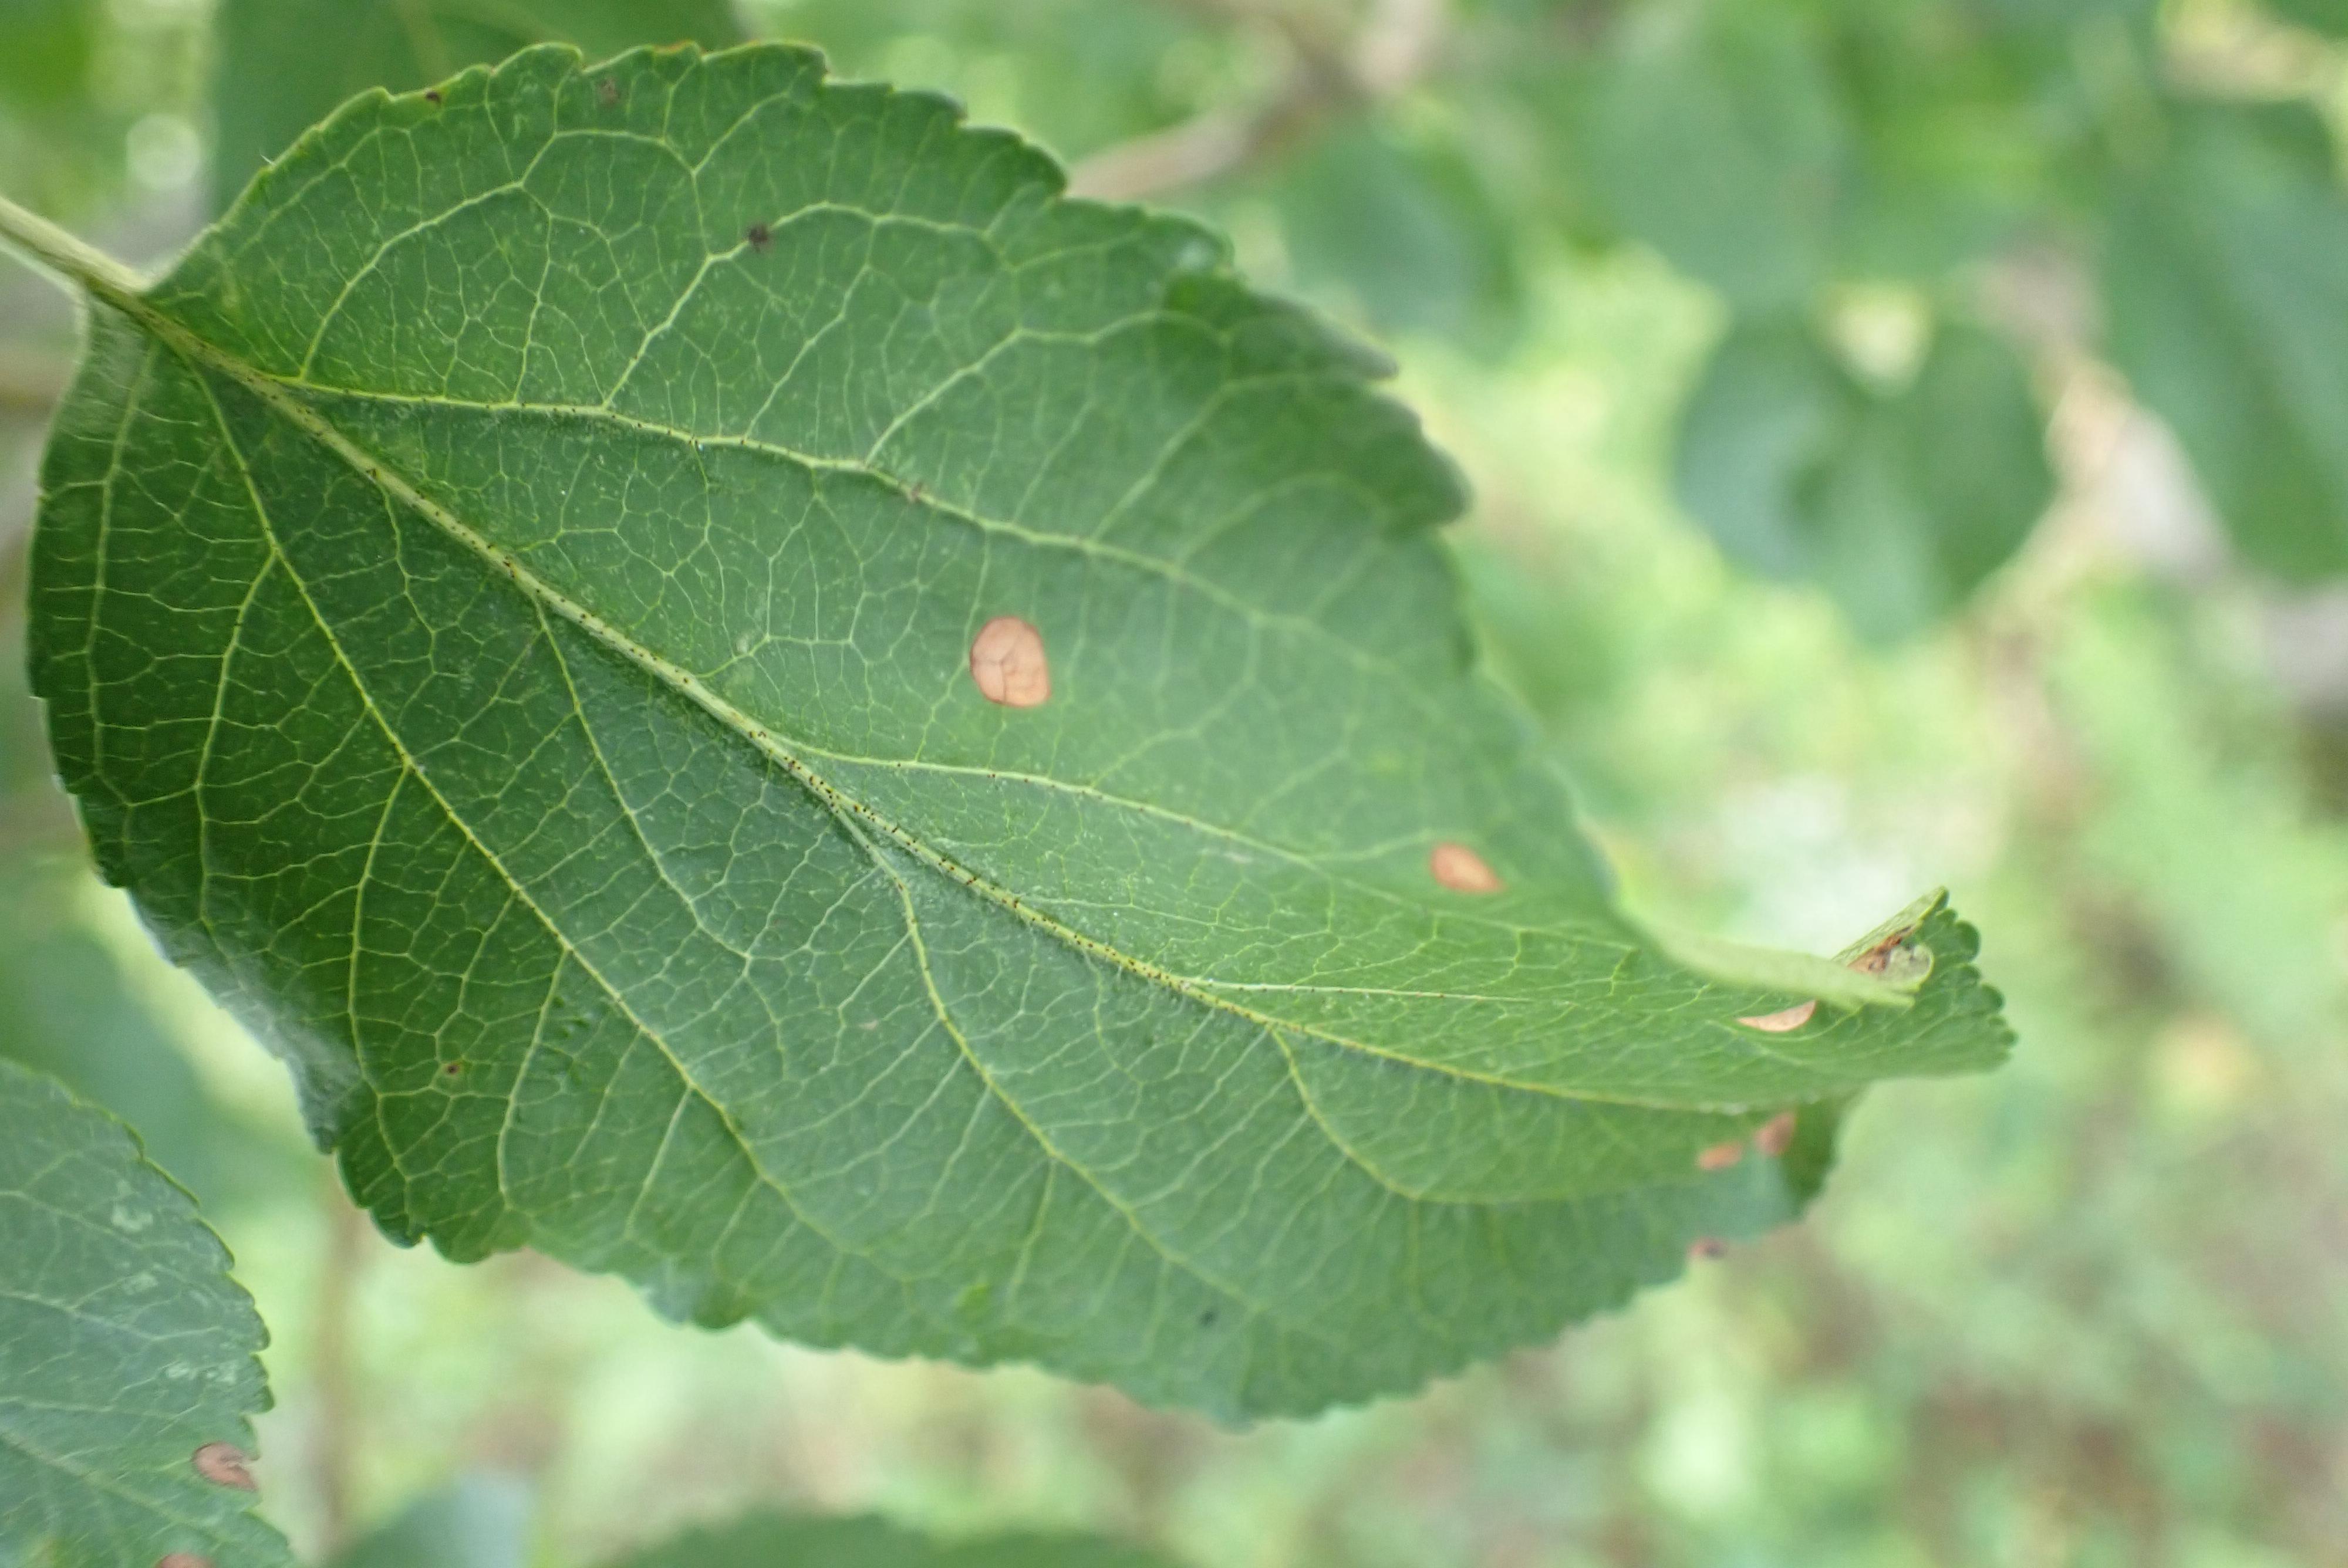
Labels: frog_eye_leaf_spot